Manoj Kumar Pandey

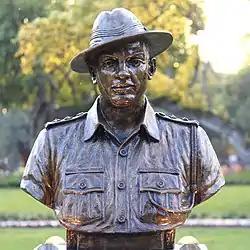
Pandey's statue at "Param Yodha Sthal", National War Memorial, New Delhi

Pandey is one of the 21 individuals who have been decorated with India's highest military honour. As a PVC awardee, his statue is at the "Param Yodha Sthal" at the National War Memorial.